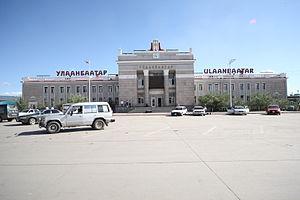
La gare d'Oulan-Bator est une gare ferroviaire de Mongolie, située dans la capitale Oulan-Bator, elle est le centre névralgique de la circulation ferroviaire, régionale et internationale, le plus important du pays.